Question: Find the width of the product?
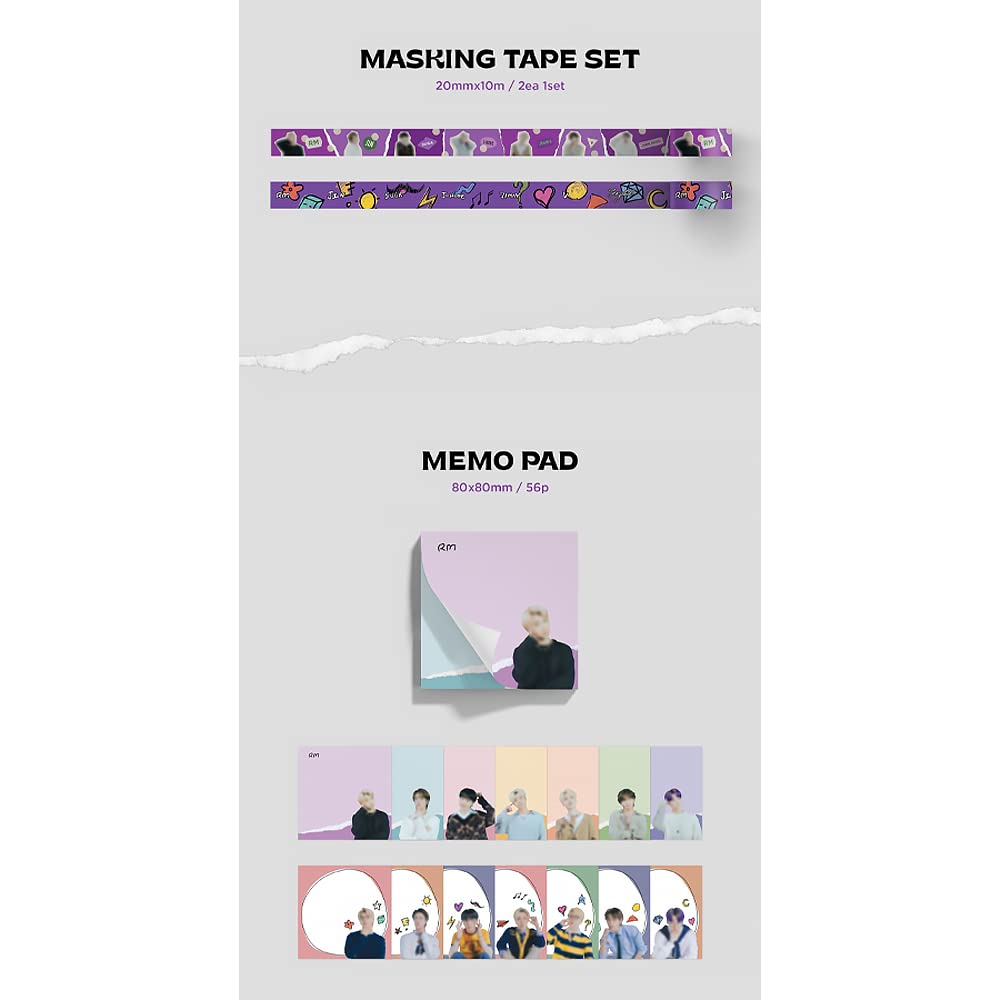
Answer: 80.0 millimetre